Chaminade High School

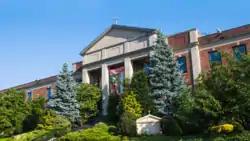
Chaminade High School building facade

Chaminade High School is a Marianist college preparatory high school for boys in Mineola on Long Island, New York.